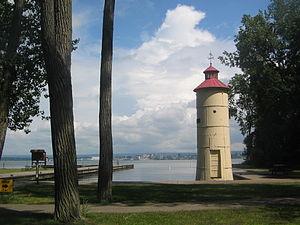
Le parc d'État de Presque Isle est un parc d'État de la Pennsylvanie, sur une péninsule s'avançant dans le lac Érié, aux États-Unis. Faisant une superficie de 12,95 kilomètres carrés, le parc se situe à 6,4 kilomètres à l'ouest de la ville d'Érié et forme la baie de Presque Isle. Il dispose de 21 kilomètres de routes et 34 kilomètres de sentiers, treize plages destinées à la baignade et une marina. La natation, le canotage, la randonnée pédestre, le cyclisme et l'observation des oiseaux comptent parmi les activités les plus populaires du parc.